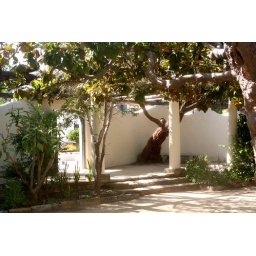
This is the beautiful courtyard in front of the adobe building that is right across the street from Chapman University in Monterey.